Shudao

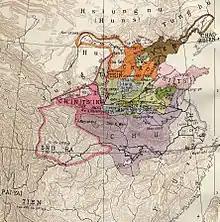
China in the Warring States period around 300 BC

In 316 BC, the state of Qin, the capital of which was then Xianyang (near present-day Xi'an), conquered Shu and its eastern neighbour, the Ba Federation. Related to this conquest, the first roads were built through the mountains. Of the Golden Ox Road there is a tale that the ruler of Shu had built it in order to send the ruler of Qin a golden ox as a gift. So it is possible that the southern section of this road was constructed by Shu with other roads being built by Qin State.